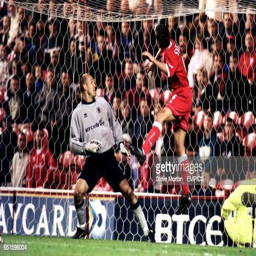
football player jumps to head the ball over as football player looks anxiously towards his goal